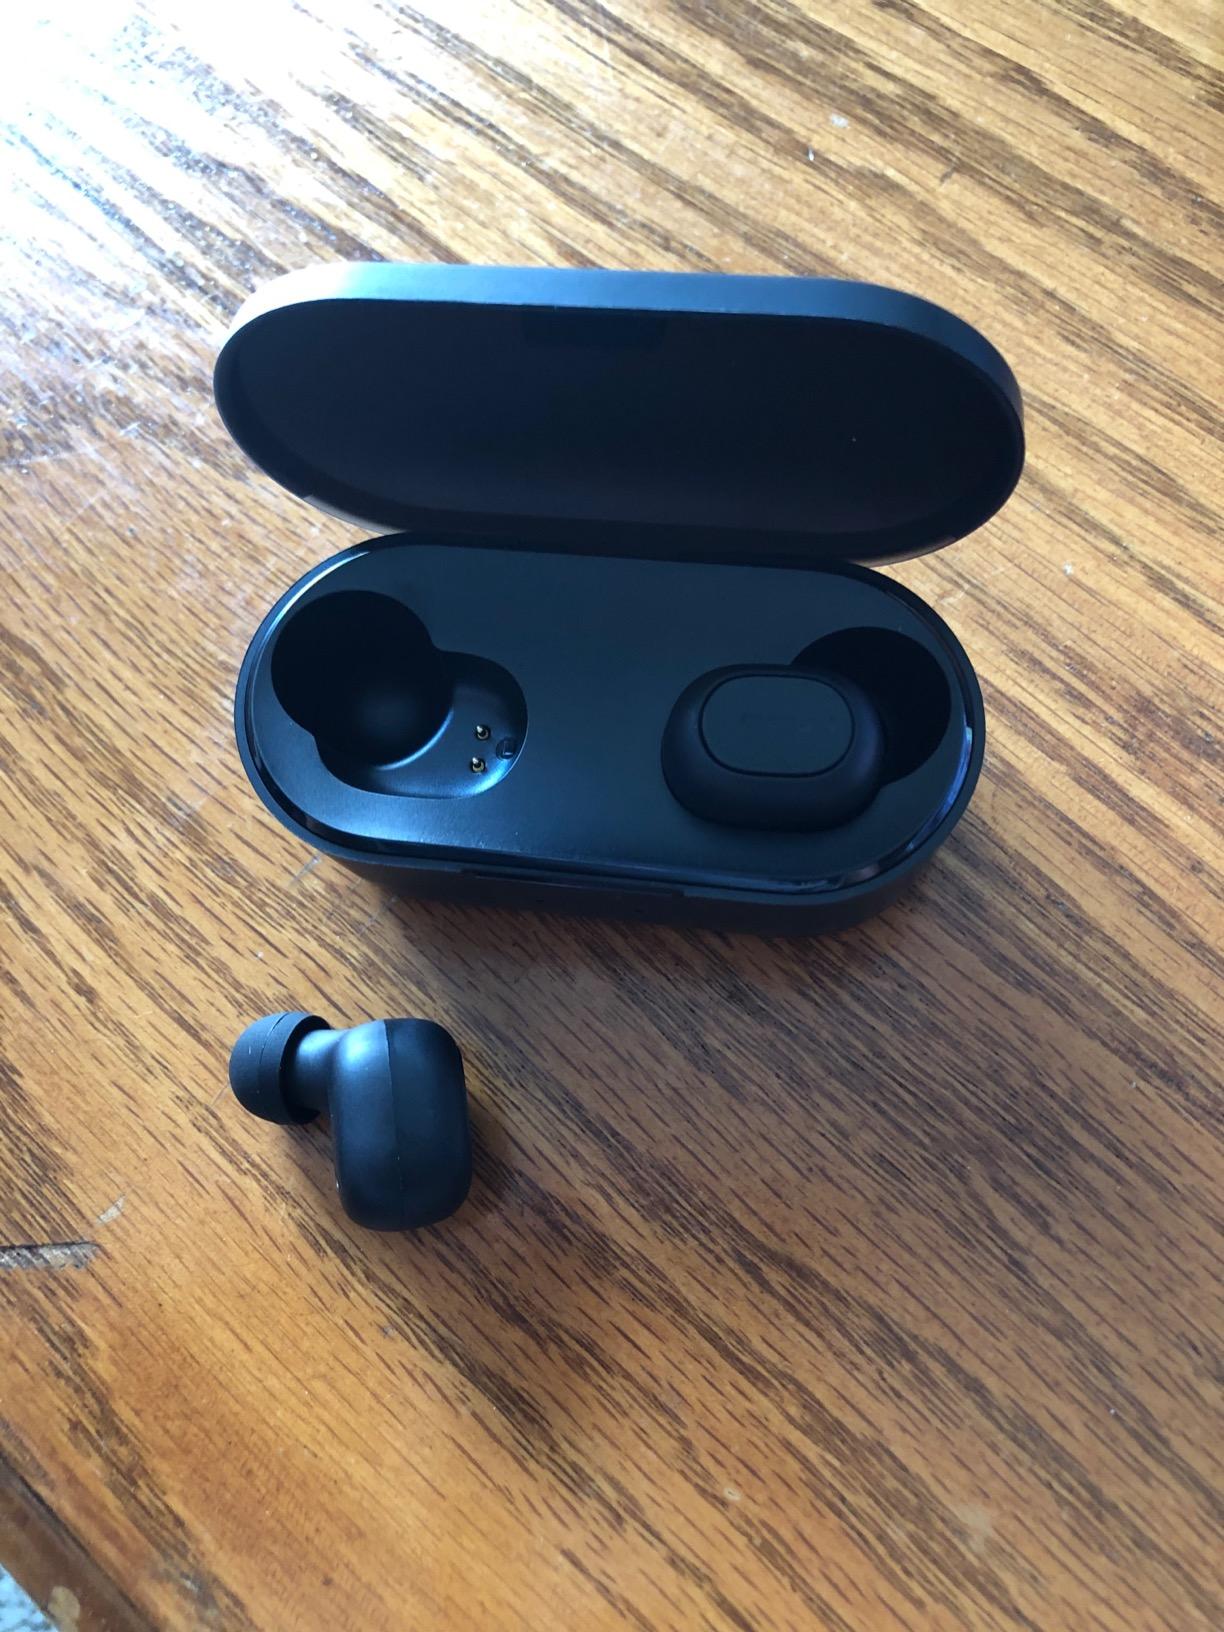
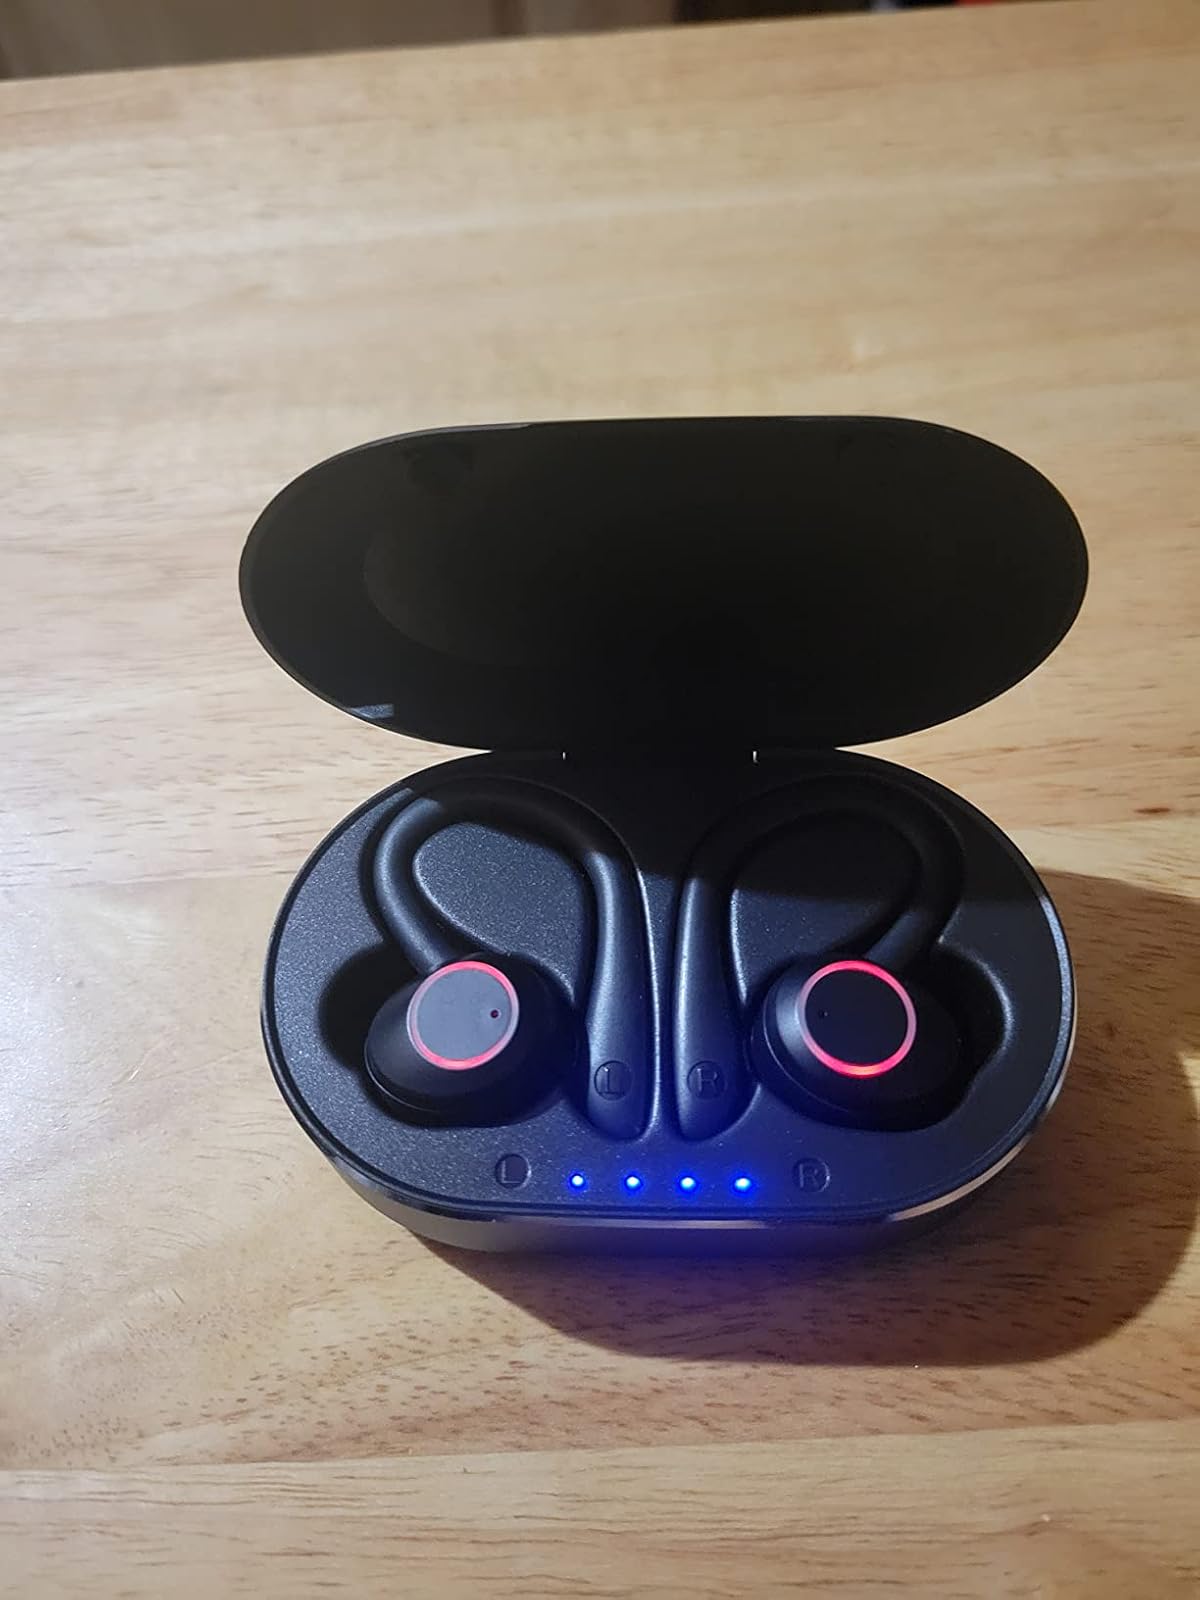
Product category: earbuds
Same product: no